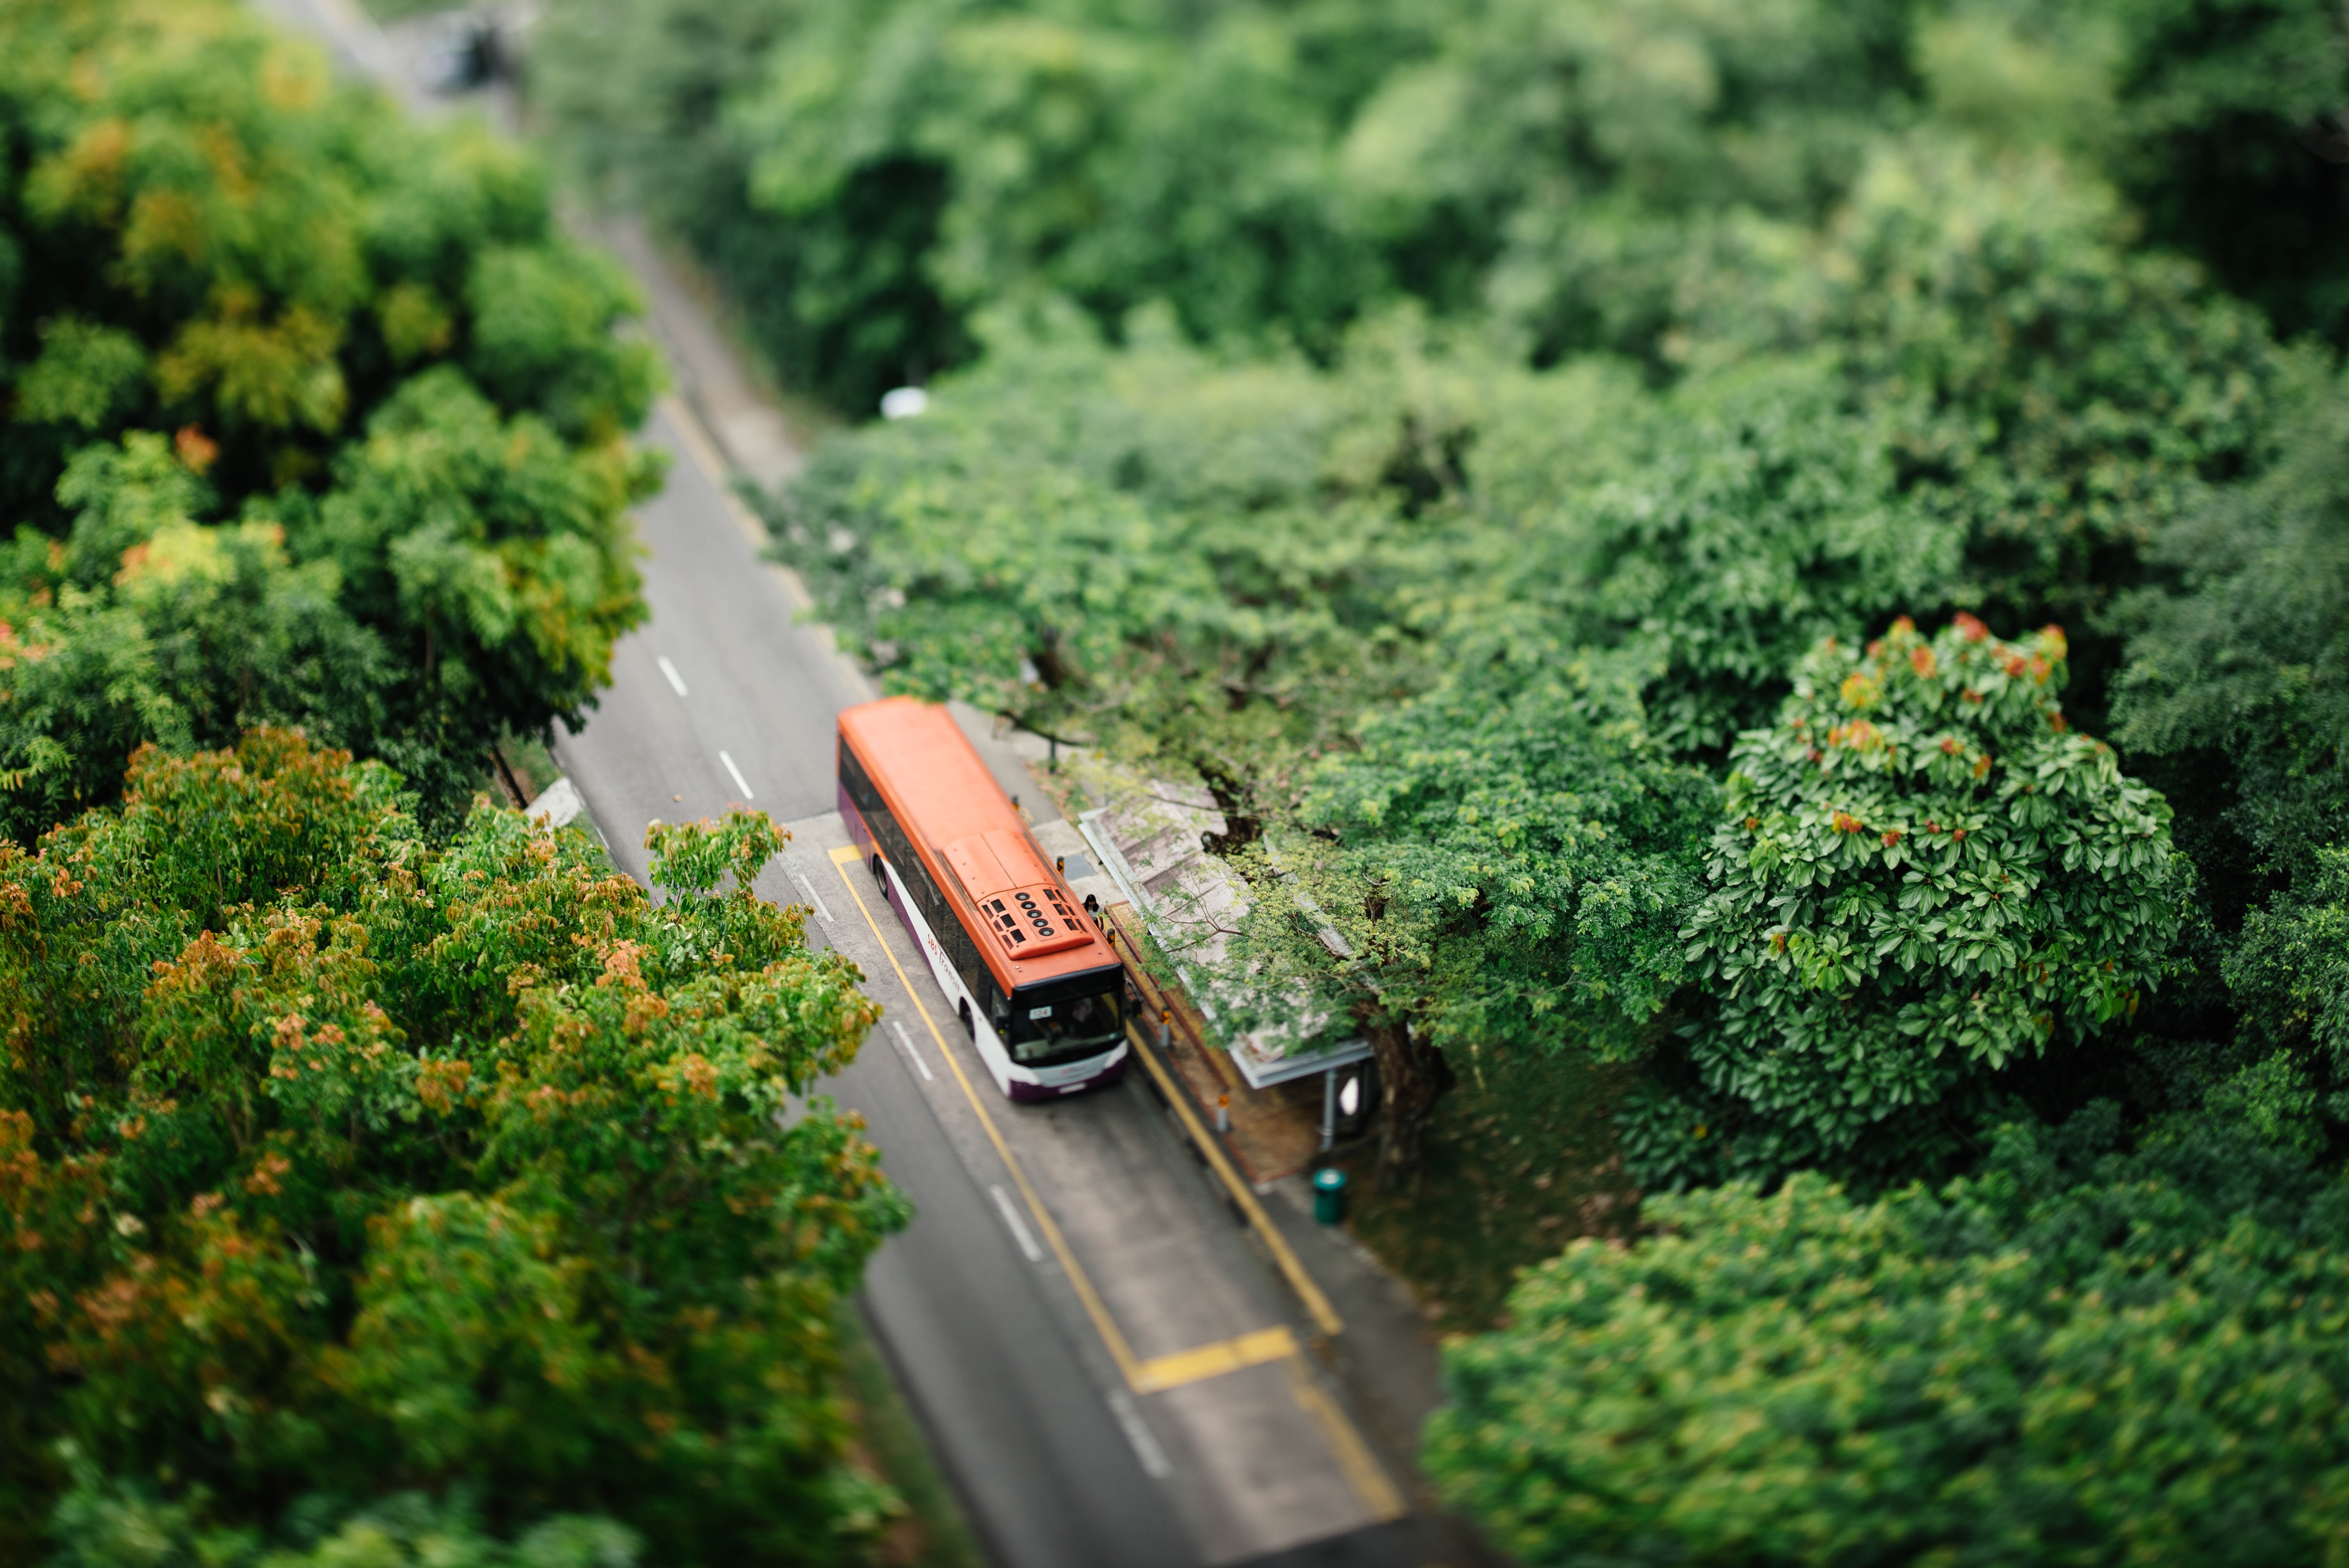
landscape, tree, nature, forest, grass, plant, road, leaf, green, jungle, vegetation, shrub, rainforest